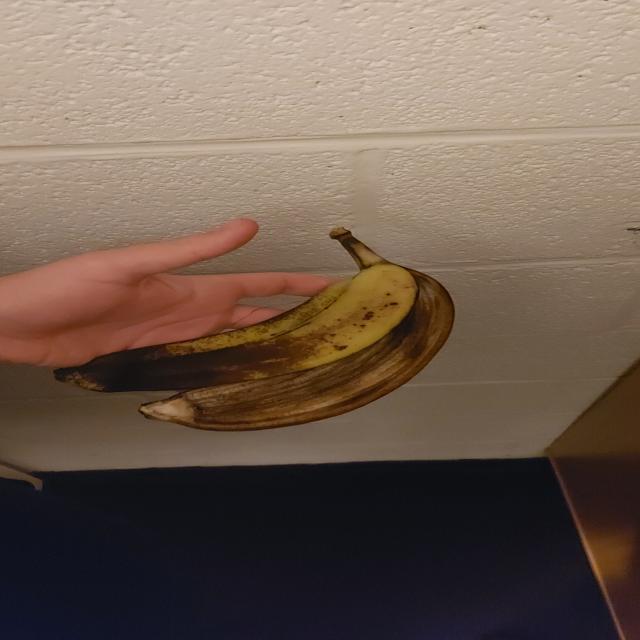
Label: bananas